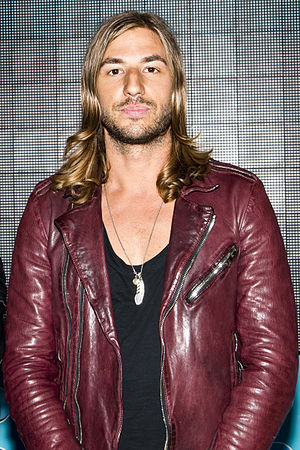
John Martin (sanger)
John Martin (2014)
John Martin Lindström er en svensk singer-songwriter, bedst kendt for sit samarbejde med Swedish House Mafia.